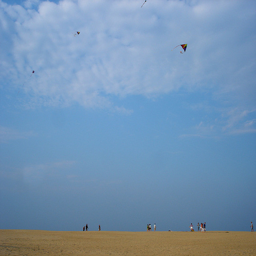
A group of people standing on top of a sandy beach.
Many people are flying kites on the beach.
Multiple people flying colorful kites at a beach.
A group of people flying their kites on a sunny day.
a few people that are flying some kites